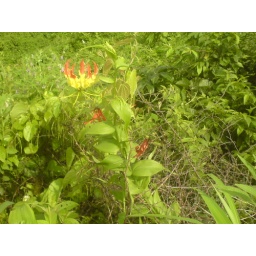
7top of the mountain near mataji temple new construction road